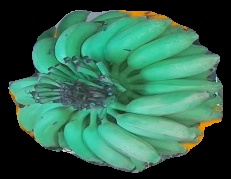
Variety: elakki-bale
Grade: grade2